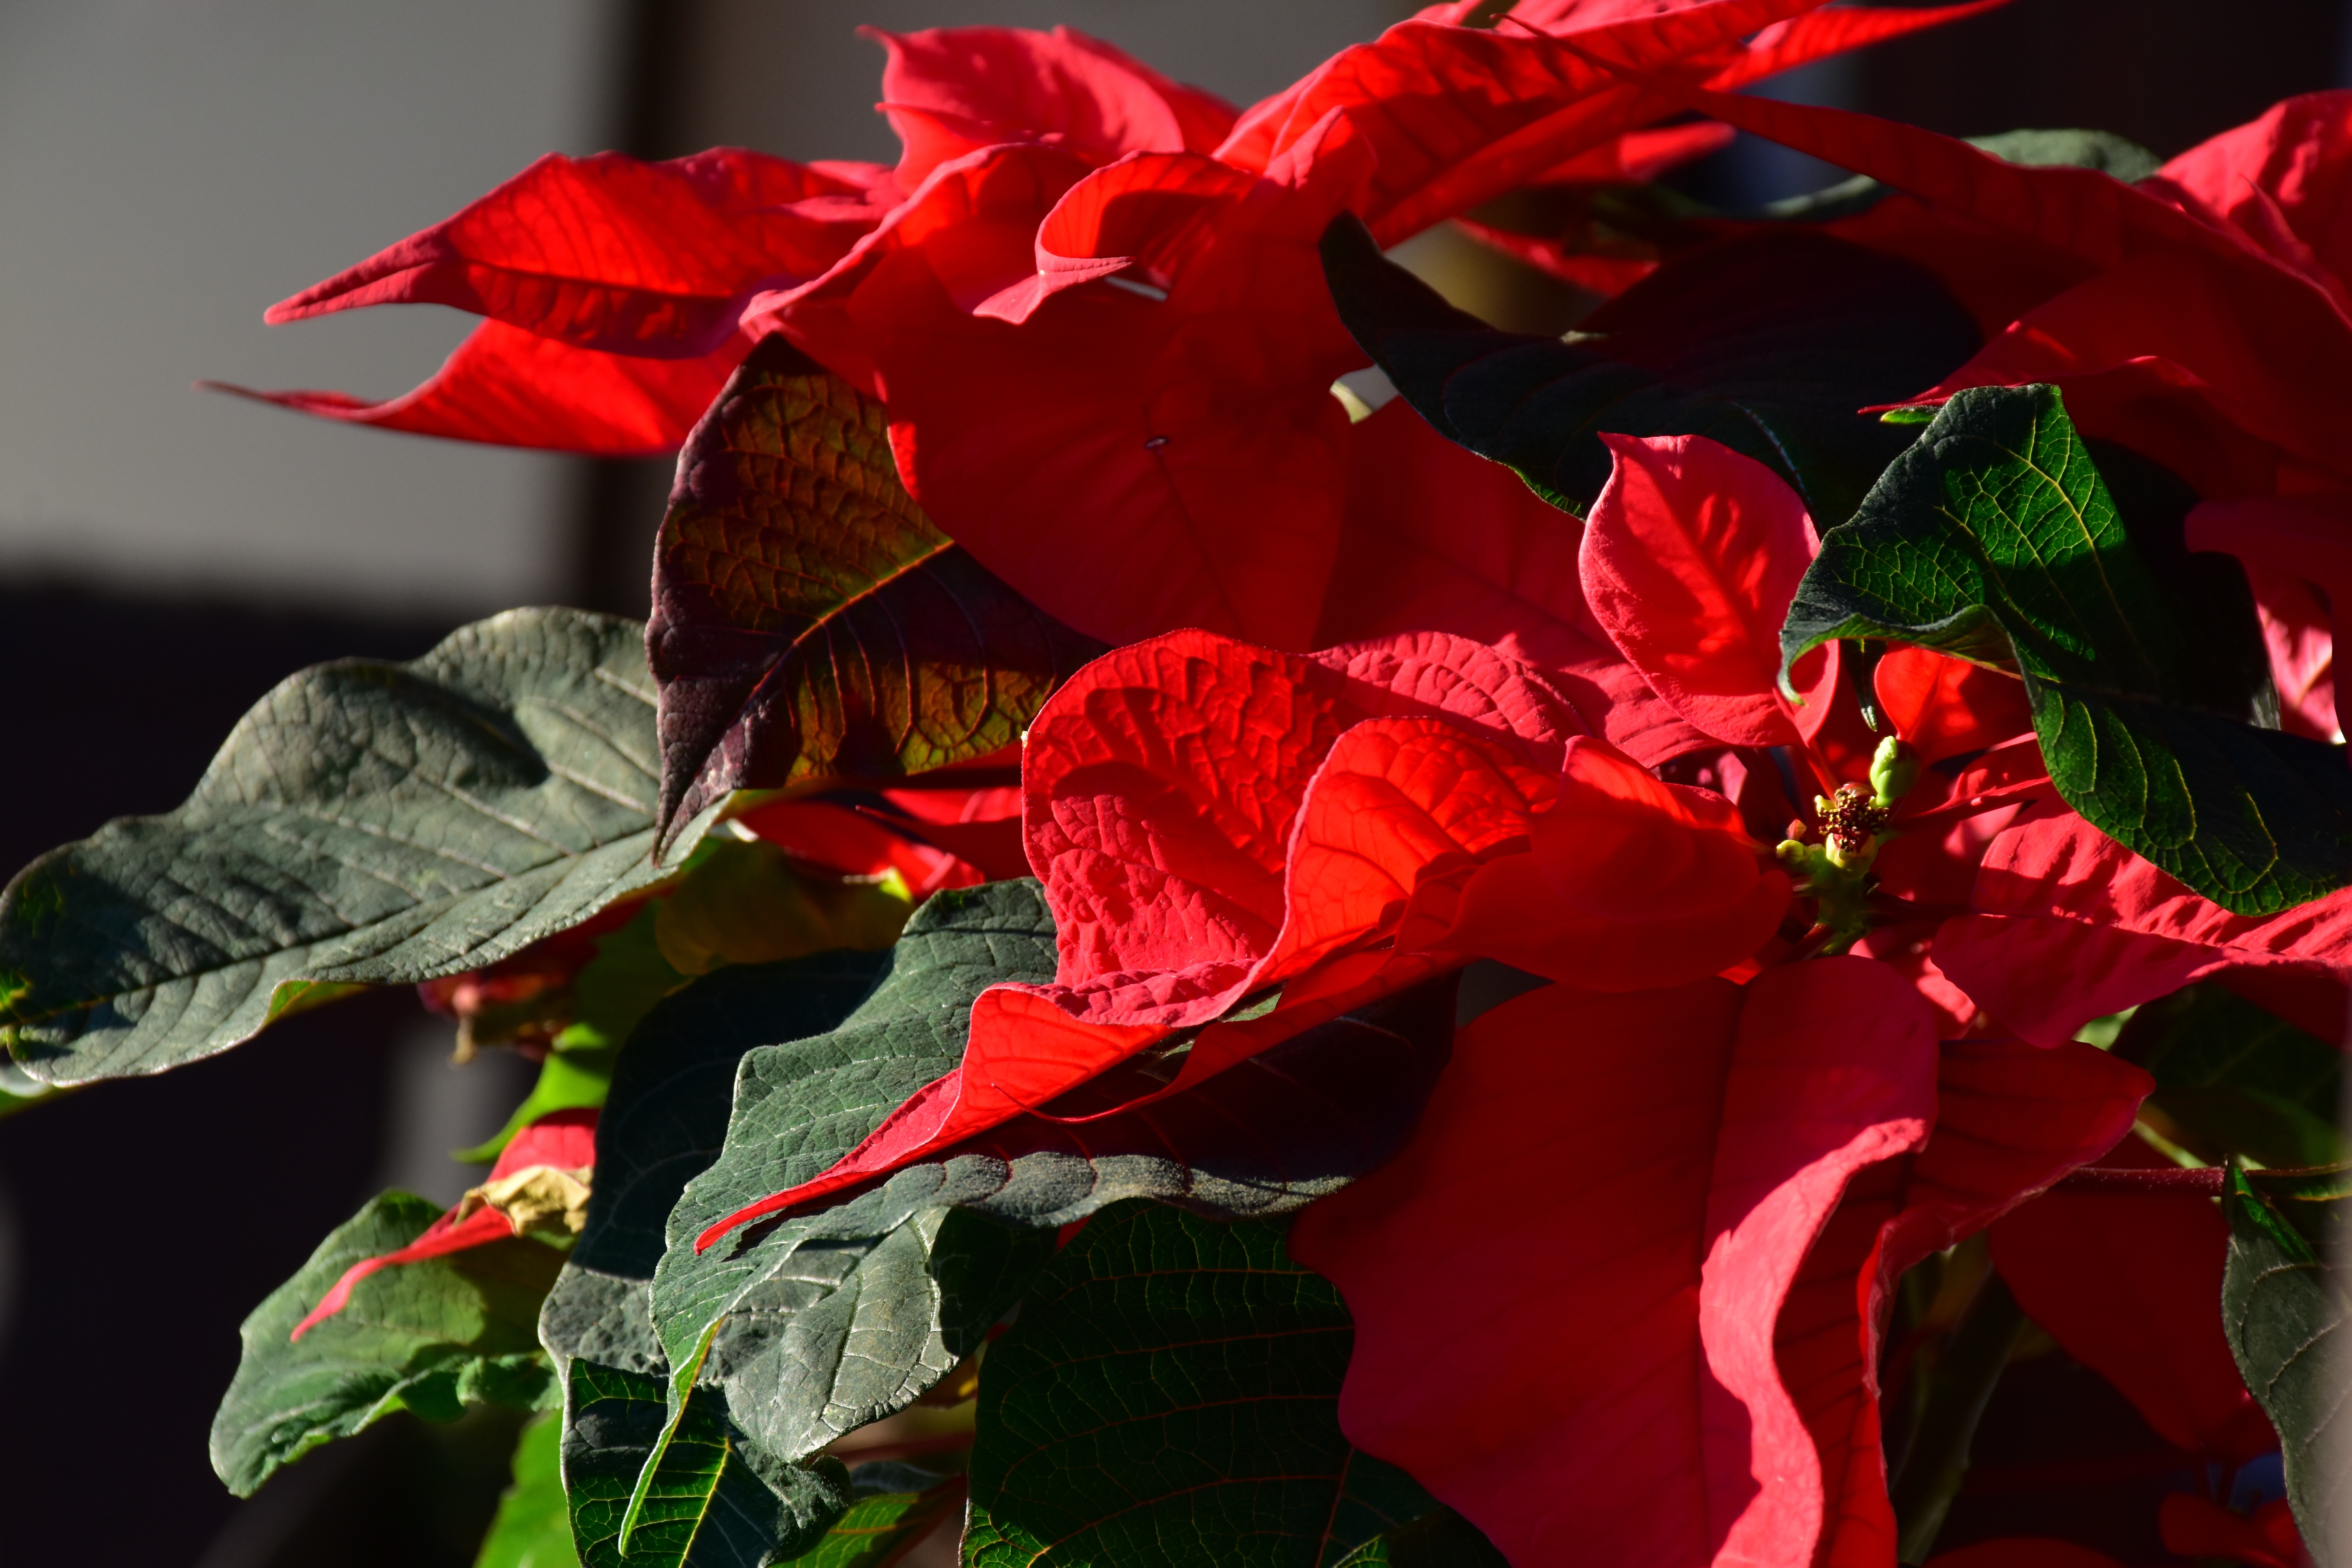
nature, plant, leaf, flower, petal, rose, green, red, christmas, flora, poinsettia, pulcherrima, euphorbia, macro photography, ornamental plant, flowering plant, christmas star, garden roses, spurge family, spurge, adventsstern, euphorbiaceae, land plant